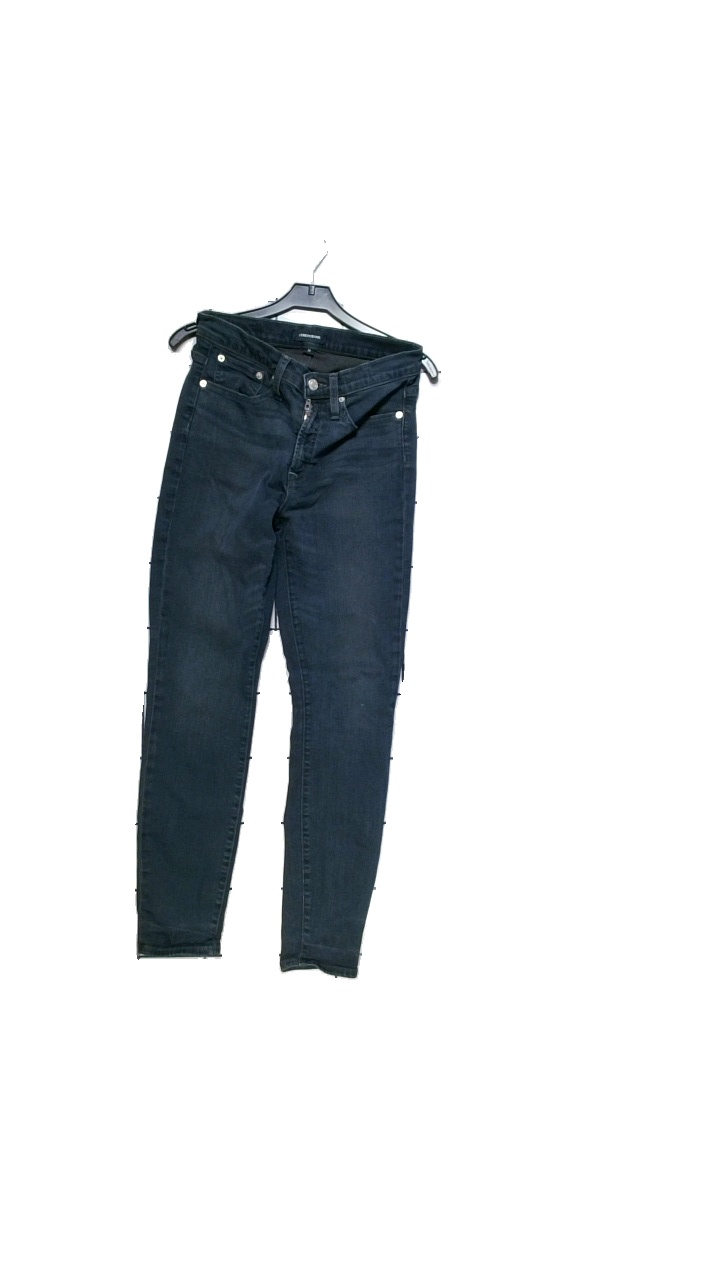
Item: Jeans (Ladies)
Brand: J.crew
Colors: Blue
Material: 89% cotton, 8% polyester, 3% elastane
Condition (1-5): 3
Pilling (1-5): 3
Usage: Reuse
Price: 50-100